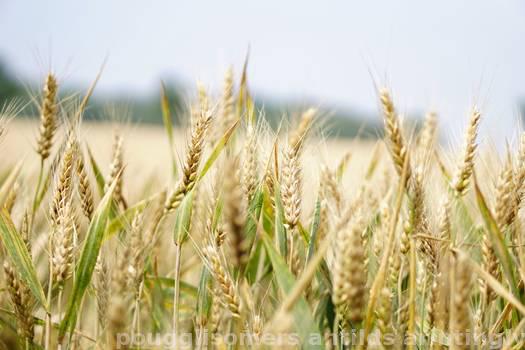
Label: Watermark